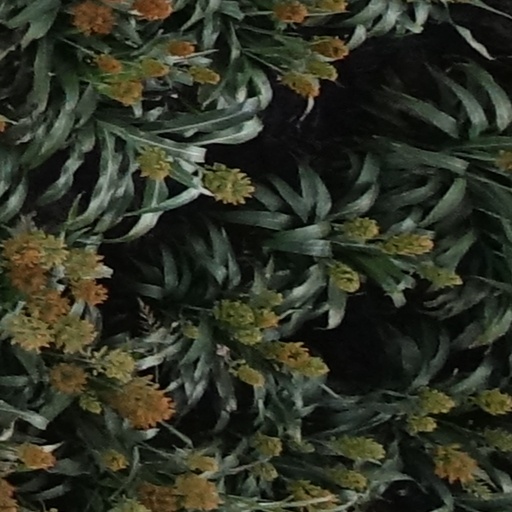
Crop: sorghum